Meckler-Allen 1912 Biplane

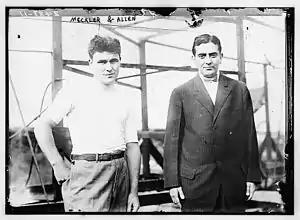
John Meckler and Allen Canton, 1910–1915

The Meckler-Allen airplane was an early biplane built by Allen Canton and John J. Meckler in 1912, for an attempt to make a transatlantic flight. At the time of its first flight it was the largest airplane in the world.